Peter Chin Fah Kui

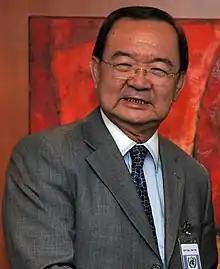
Peter Chin in 2011

Peter Chin Fah Kui (born 31 August 1945) is a former Malaysian politician. He was the Member of Parliament for Miri from 1985 to 2013 and served from 2004 to 2013 as a minister in the federal cabinet. From 2011 to 2014 he was the president of the Sarawak United Peoples' Party (SUPP). He is a Malaysian Chinese and of Hakka descent.